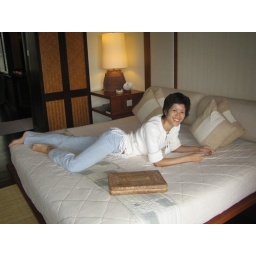
Comfy king-sized bed in our hill villa.